John Goddard (bishop)

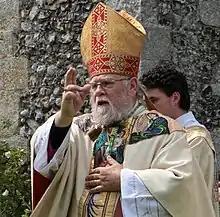
Goddard in 2014

John William Goddard (born 8 September 1947) is a British Roman Catholic priest and former Anglican bishop. From 2000 to 2014, he was Bishop of Burnley, a suffragan bishop in the Church of England's Diocese of Blackburn. He left the Church of England and was received into the Roman Catholic Church in 2021. He was ordained deacon on Tuesday 29 March 2022 and priest on Saturday 2 April 2022 by Bishop Tom Williams in the Metropolitan Cathedral of Christ the King, Liverpool.